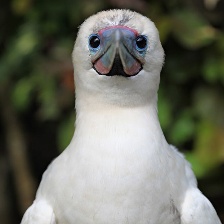
Species: ABBOTTS BOOBY
Scientific name: PAPASULA ABBOTTI